Jane Ward

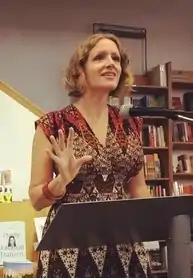
Jane Ward gives a lecture at Skylight Books in Los Angeles on September 8, 2015.

Jane Ward is an American scholar, feminist, and author. Ward is Professor and Chair of Feminist Studies at the University of California, Santa Barbara. She is a scholar in feminist and queer studies, known for her work on the social construction of sexuality and whiteness. Ward's research is captured in her books, including "Not Gay: Sex between Straight White Men," and "The Tragedy of Heterosexuality," which won the 2021 PROSE Award. Her course in straightness studies at UCSB is one of the first of its kind and was profiled in The Cut in 2025.